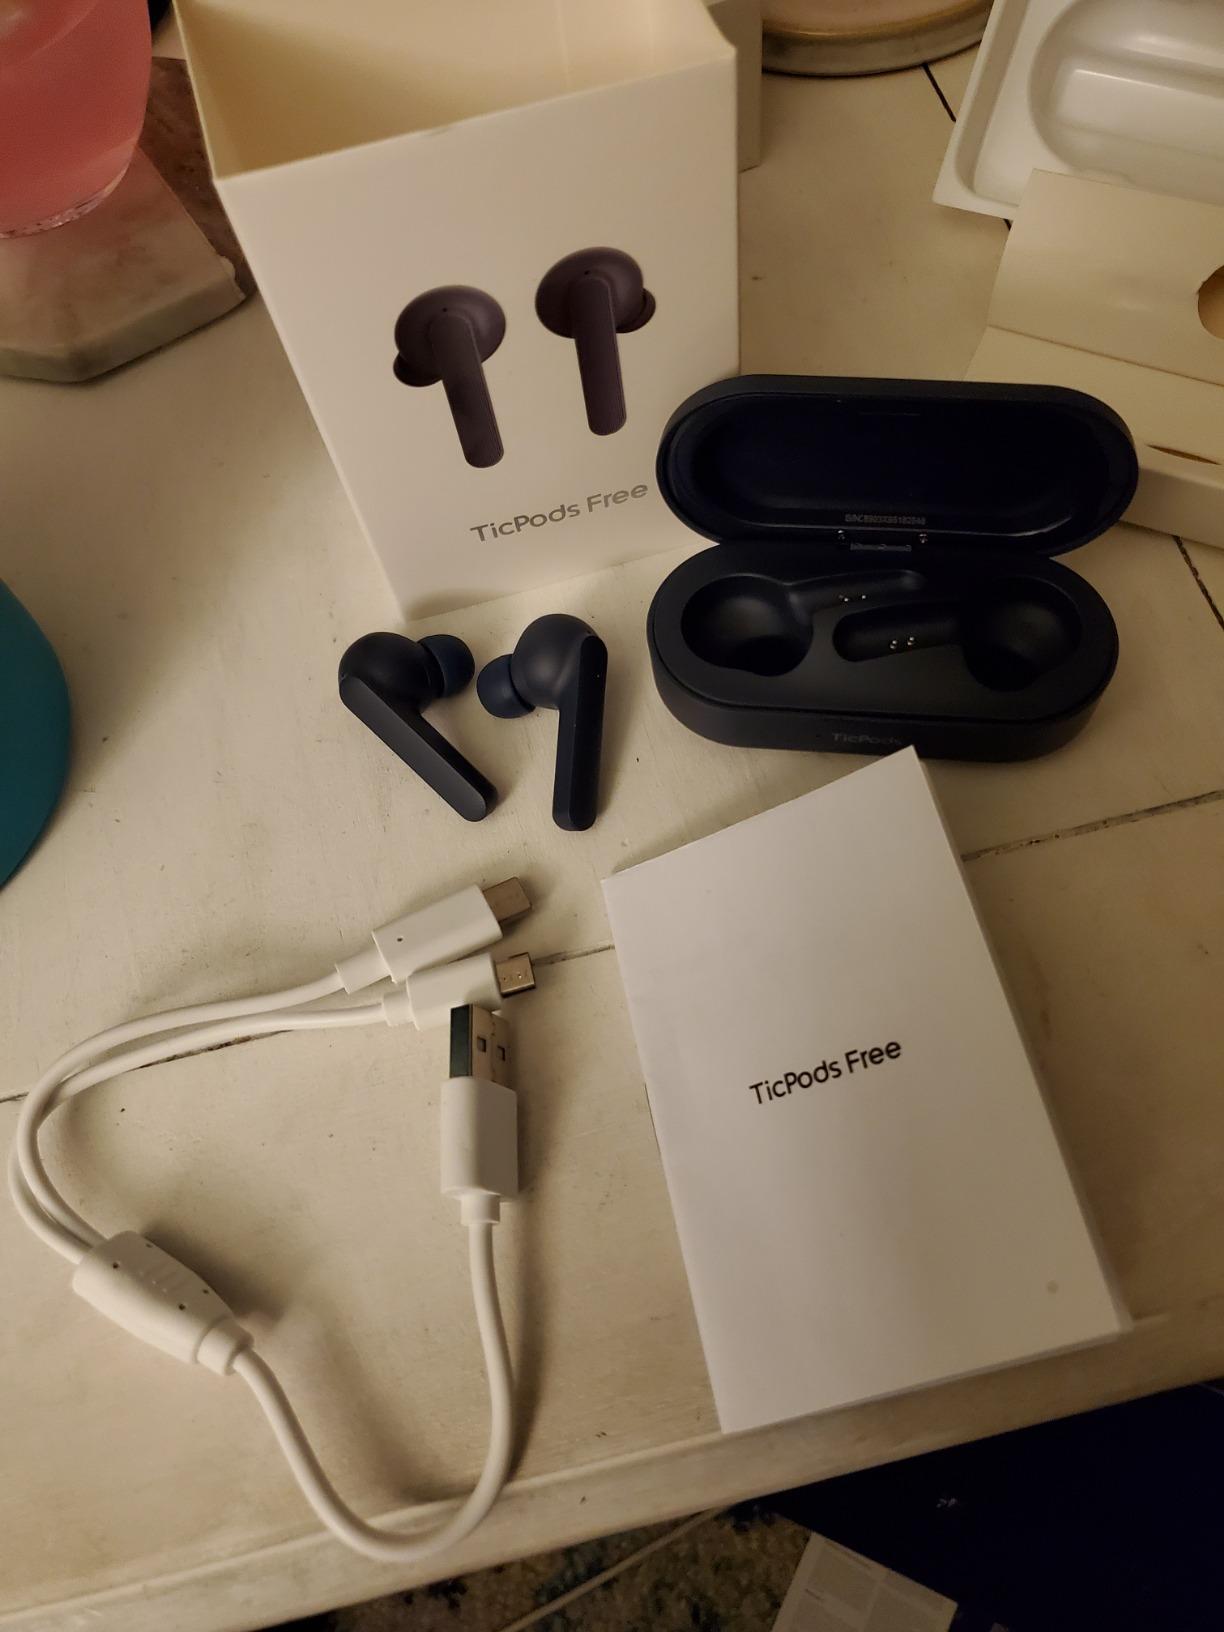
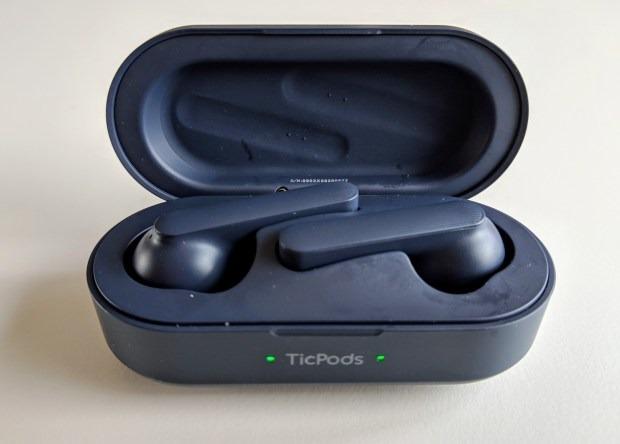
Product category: earbuds
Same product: yes